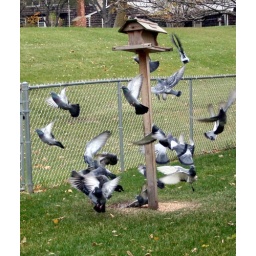
Snuck out the other side of the house to surprise the pigeons hanging around underneath the bird feeder.